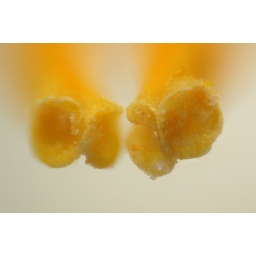
Interior of a white bell flower - the tips of the anthers taken at 10x and focus stacked by hand